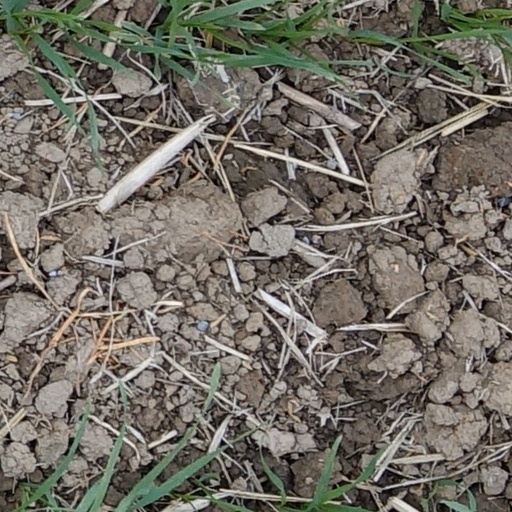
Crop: wheat